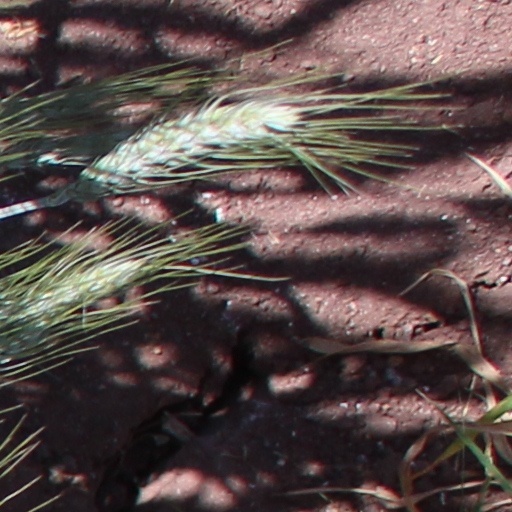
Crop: wheat